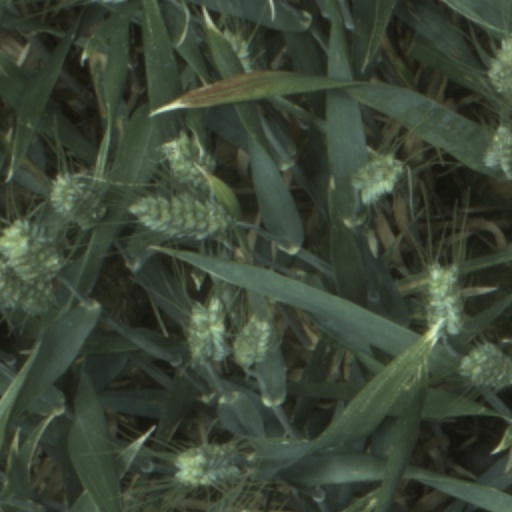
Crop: wheat